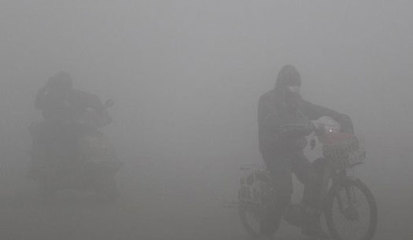
Weather: foggy or hazy